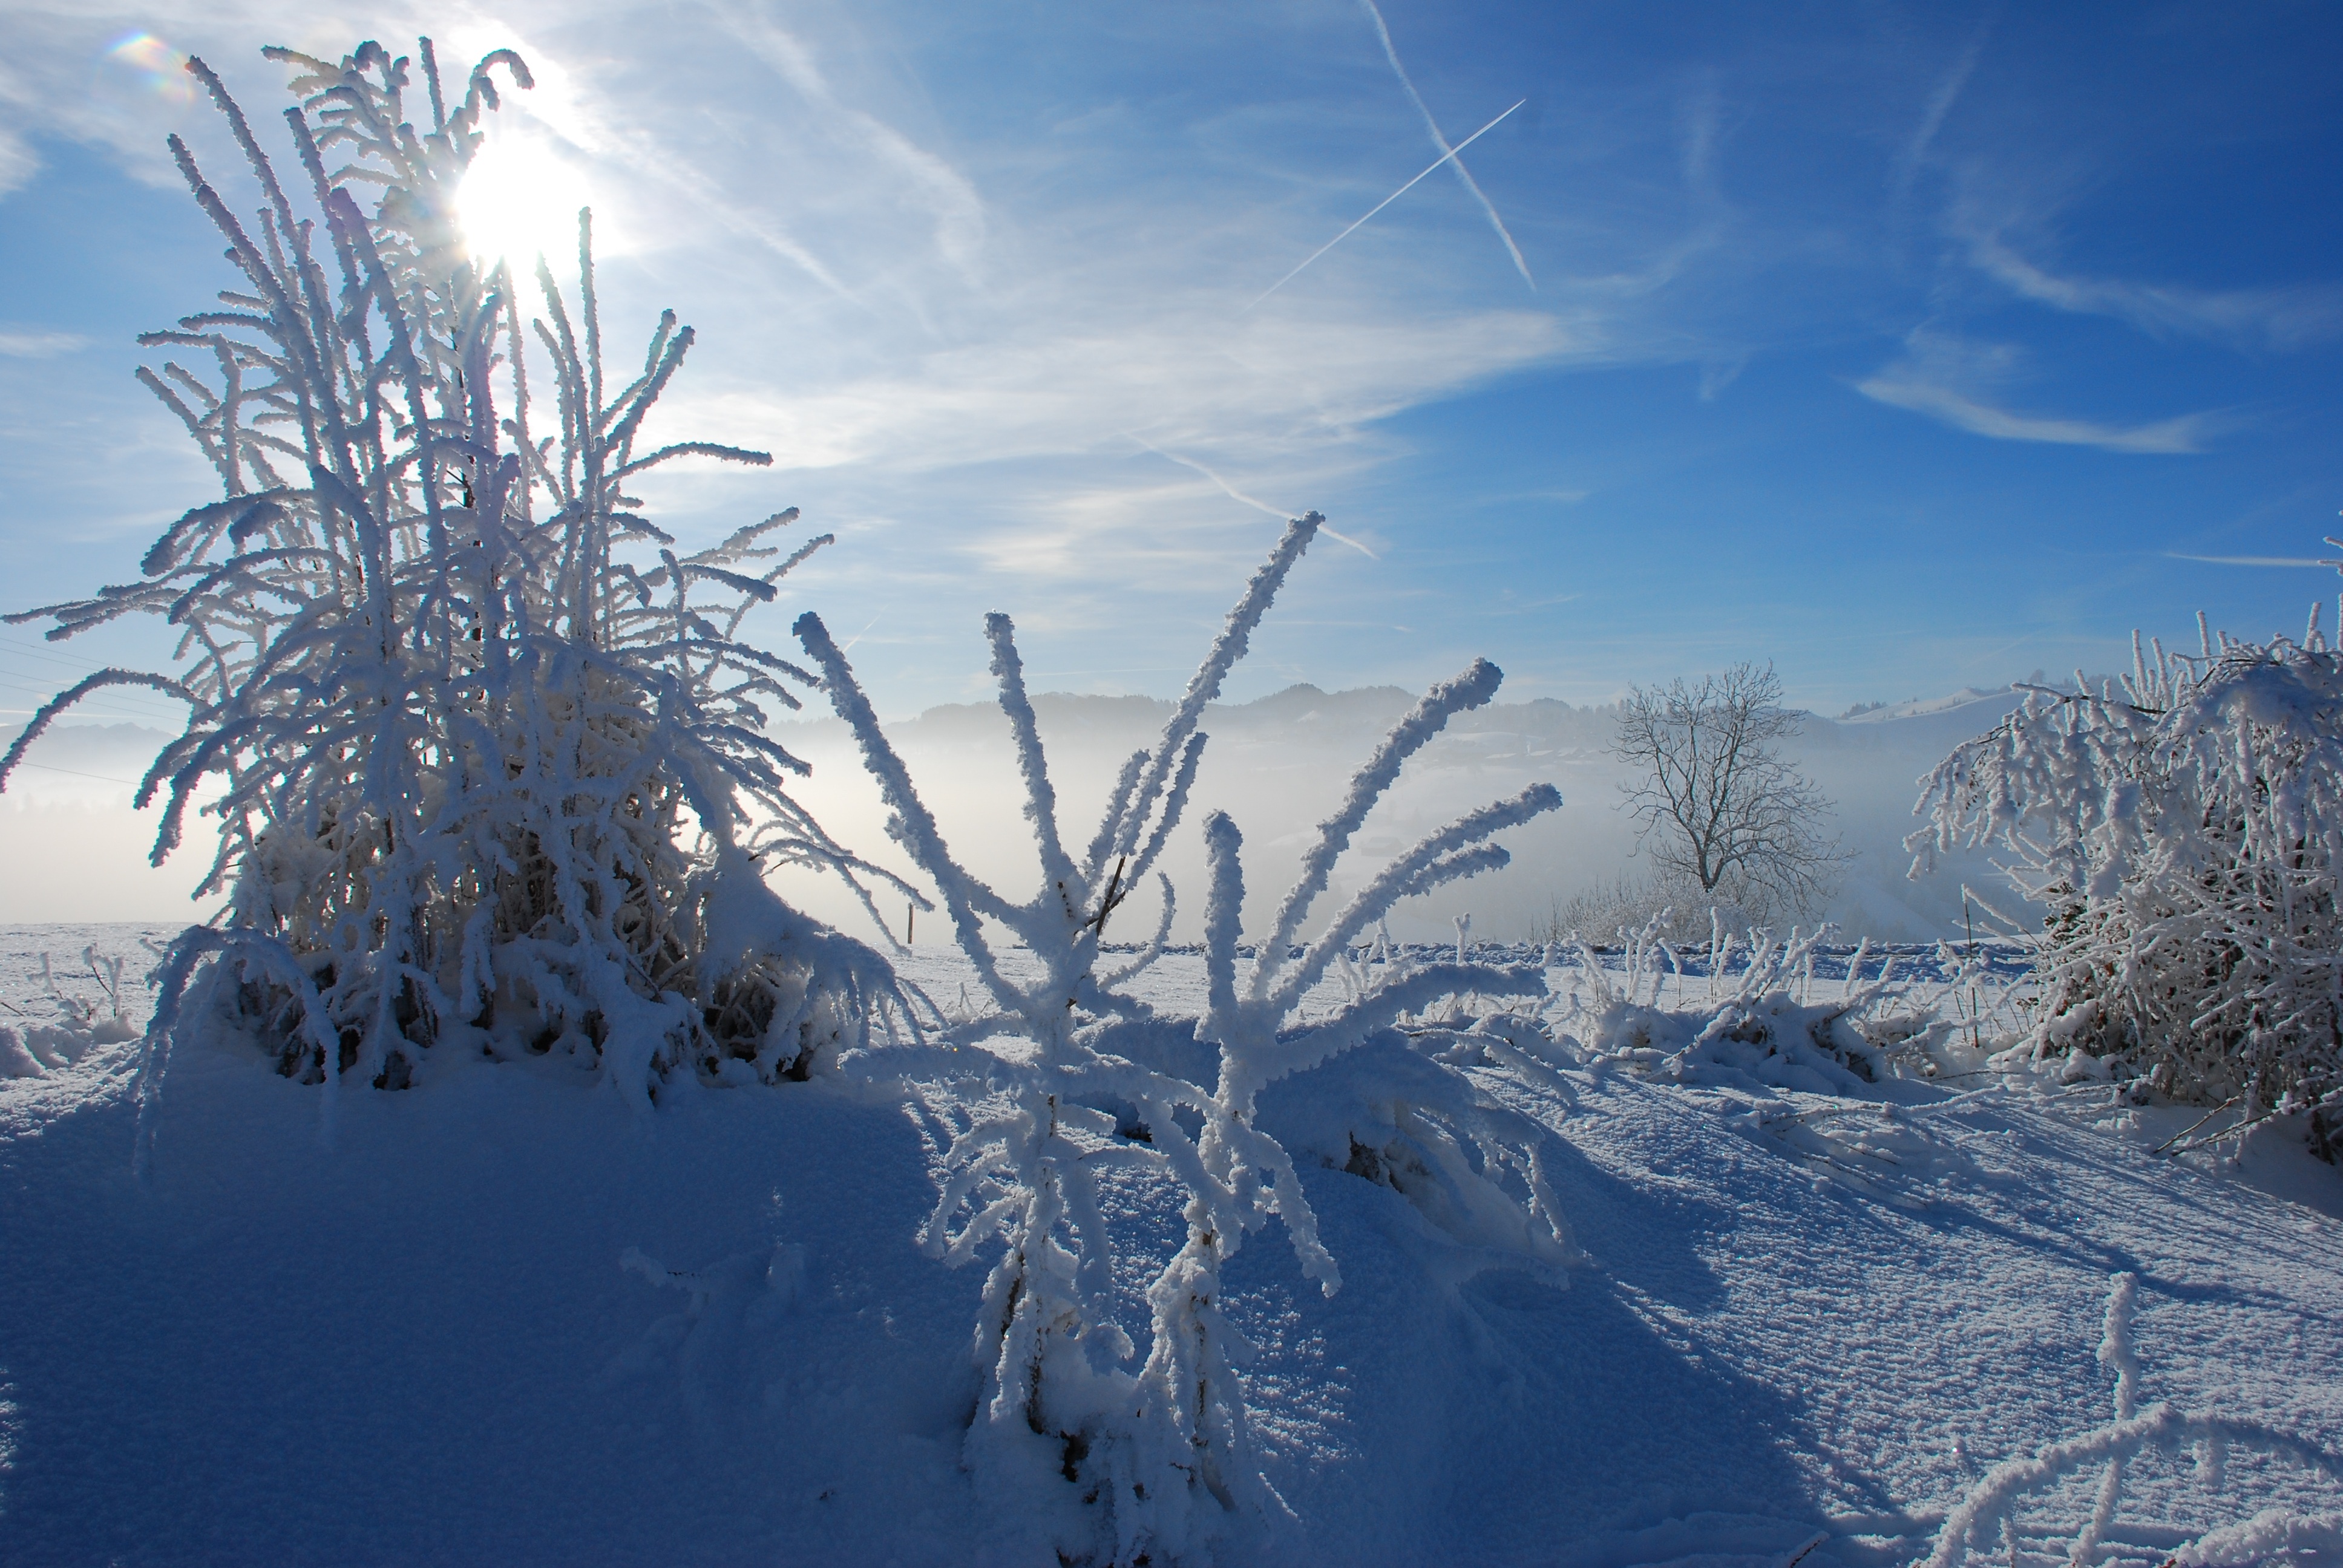
tree, branch, mountain, snow, cold, winter, sky, sunlight, frost, mountain range, ice, weather, snowy, season, wintry, piste, freezing, winter mood, geological phenomenon